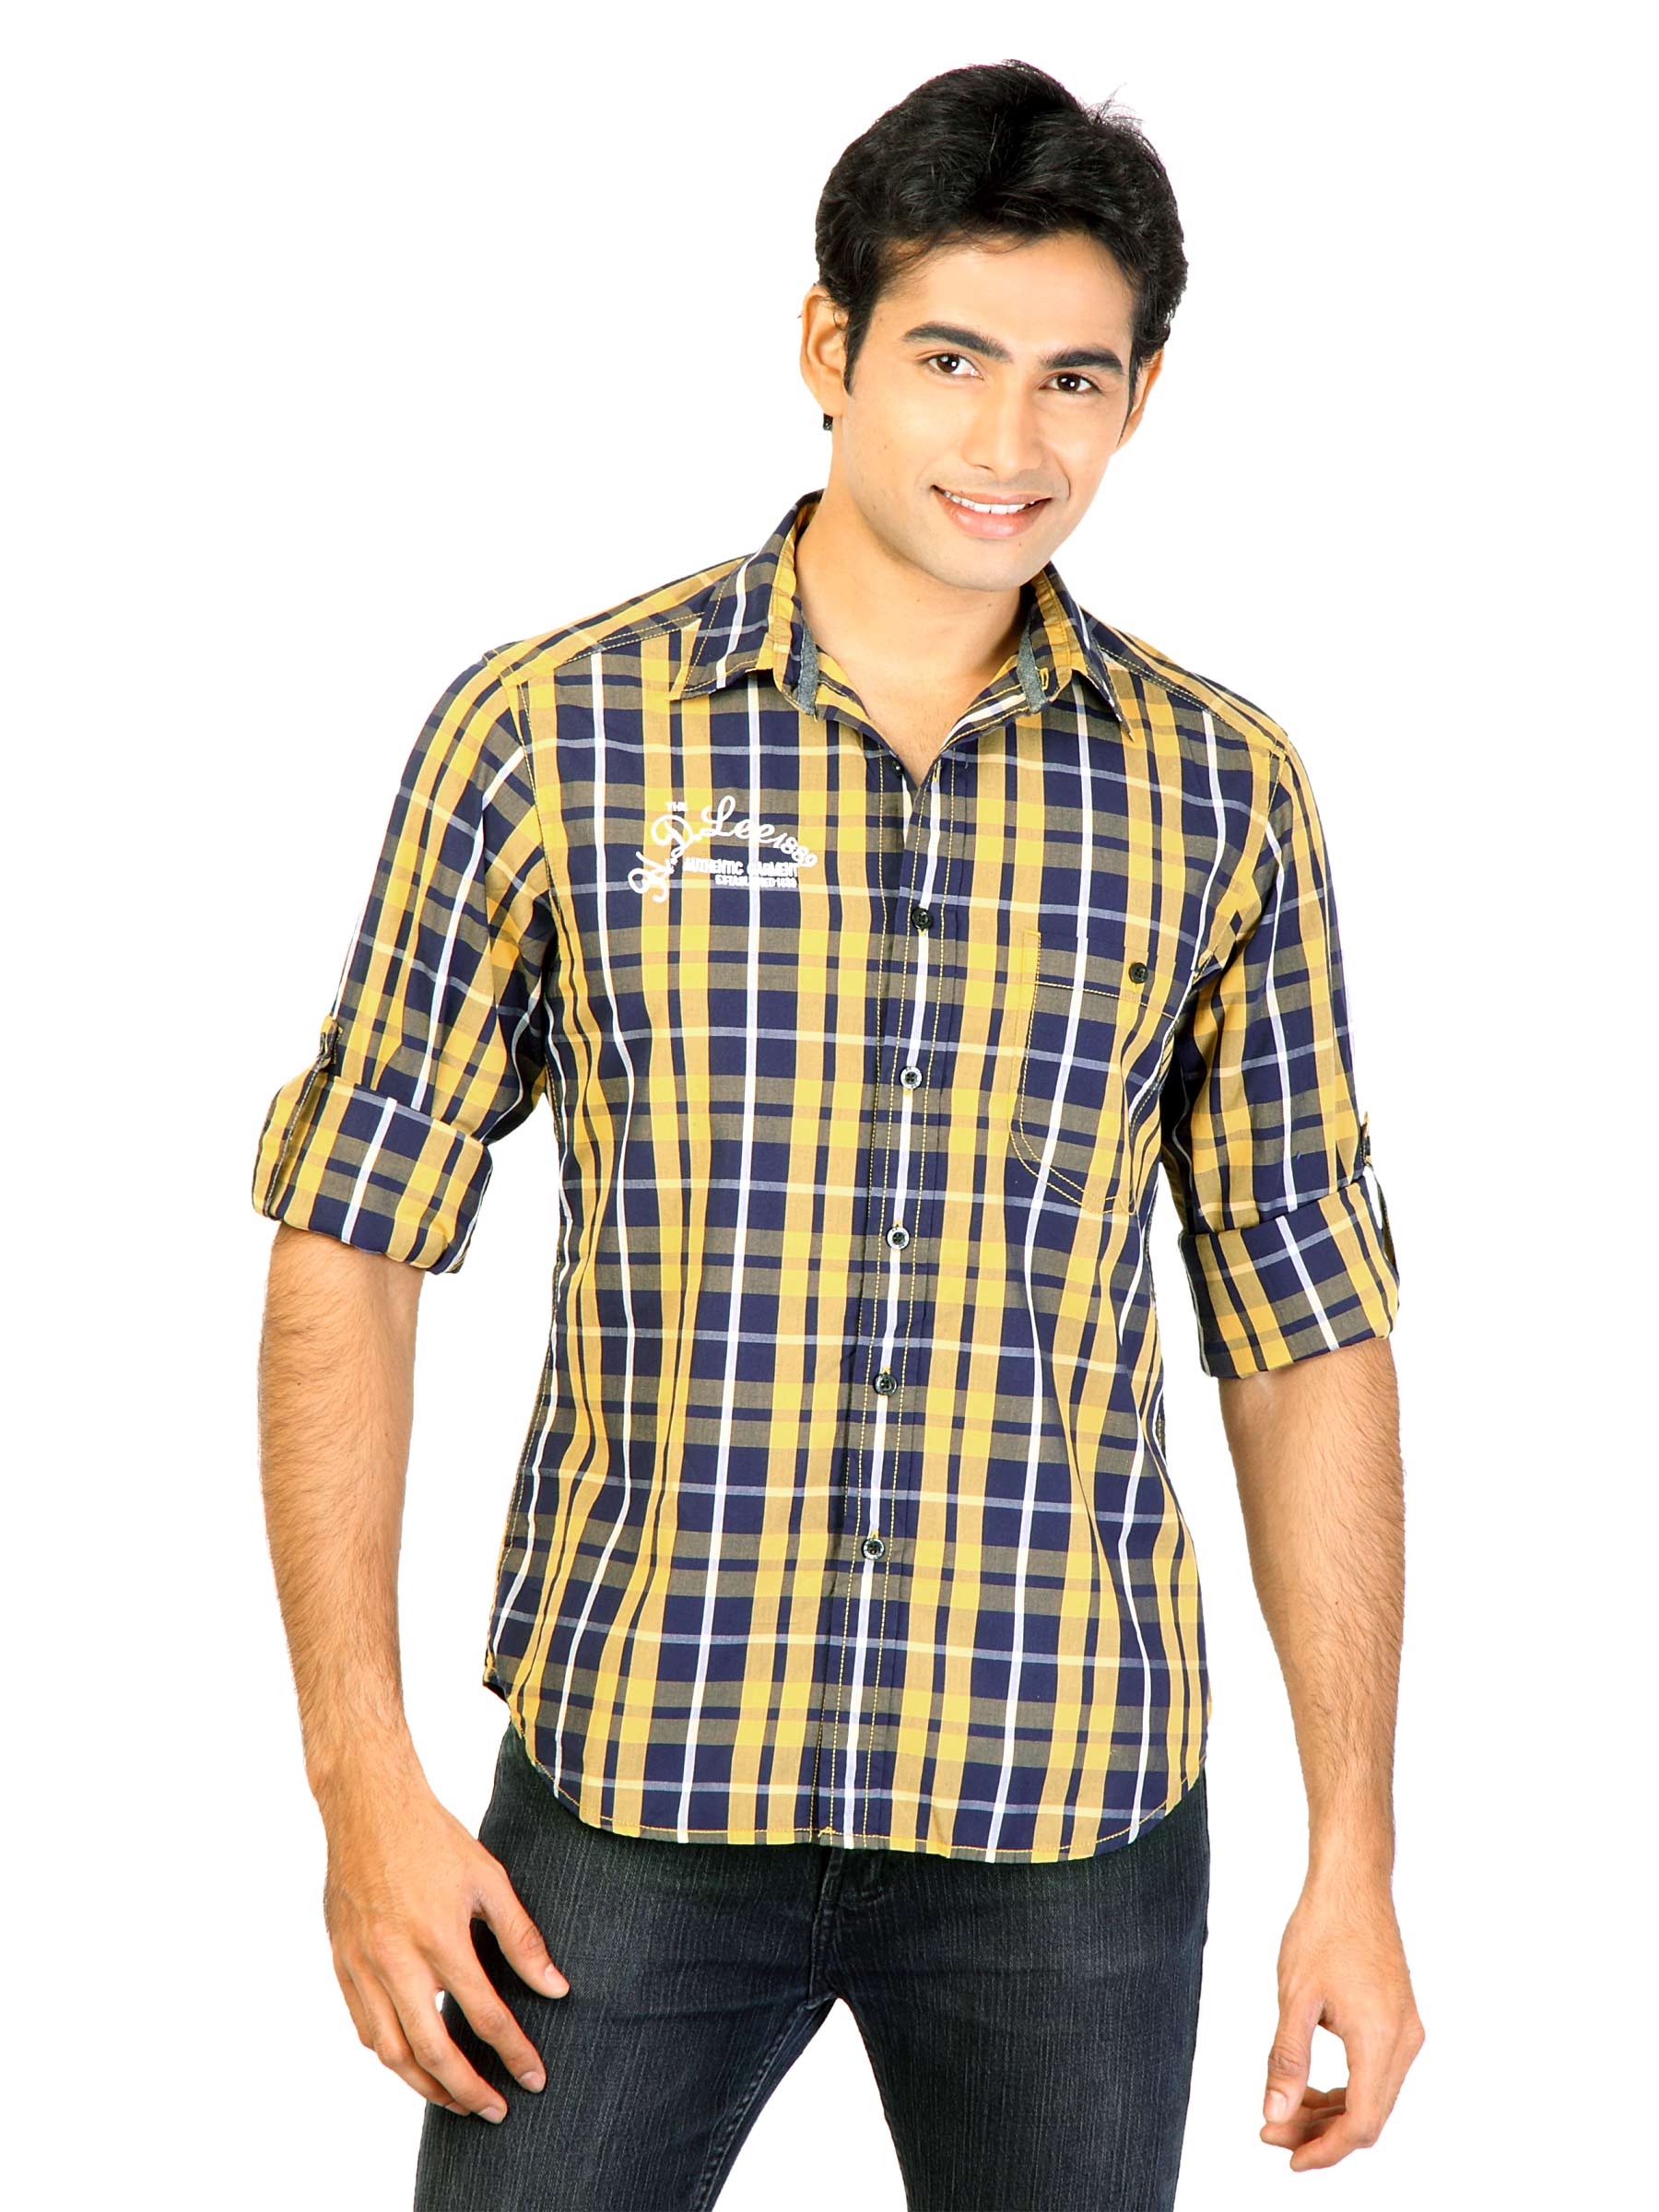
Lee Men Check Yellow Shirts
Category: Apparel / Topwear / Shirts
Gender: Men
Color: Yellow
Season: Fall 2011
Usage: Casual